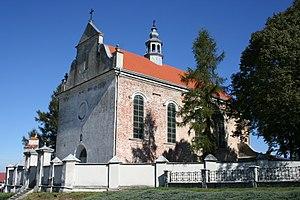
Krasne est une localité polonaise, siège de la gmina de Krasne, située dans le powiat de Rzeszów en voïvodie des Basses-Carpates.